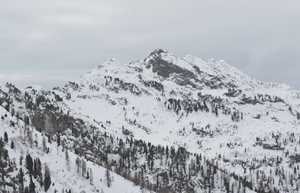
Mont Bechit depuis Mont-Leretta (AO, Italie) Italiano: Il monte Bechit visto dalla punta Leretta (AO)